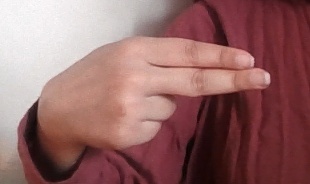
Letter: ain